Brunnian link

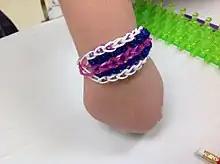
Rainbow loom bracelet showing Brunnian chains

Many disentanglement puzzles and some mechanical puzzles are variants of Brunnian Links, with the goal being to free a single piece only partially linked to the rest, thus dismantling the structure.